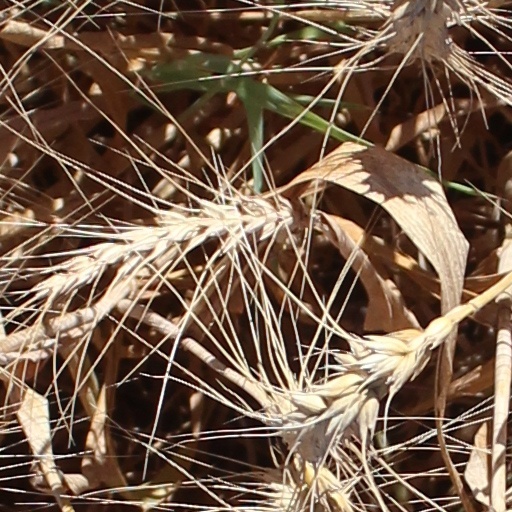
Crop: wheat